Barbara Loden

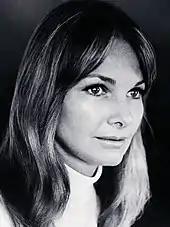
Loden in 1975

At some point during her acting career, Loden came across a newspaper article about a woman who, when on trial for accomplice to bank robbery, thanked the judge for her own sentencing. Intrigued by this story, she eventually wrote the screenplay for "Wanda," a rumination on a poverty-stricken woman adrift in Pennsylvania coal country who becomes embroiled in a similar plot. After sending the script to a number of potential directors, Loden felt that they "didn't seem to understand what this woman was about." Fortuitously, her friend Harry Schuster had offered Loden financing for the film, so she directed it herself in collaboration with cinematographer and editor Nicholas T. Proferes on a meager budget of $115,000.